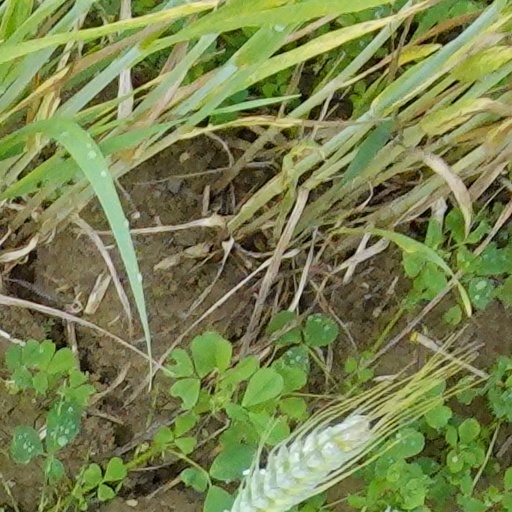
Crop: wheat